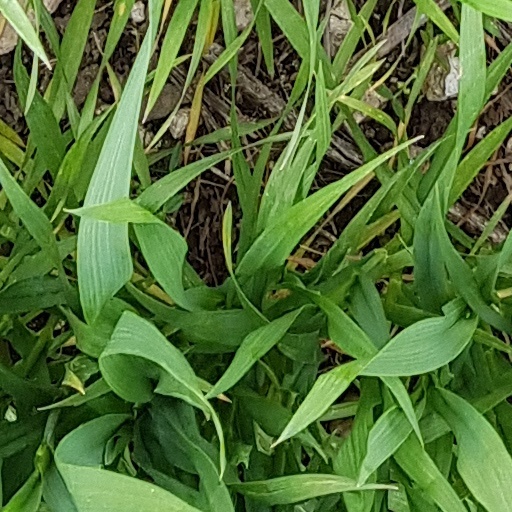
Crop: wheat